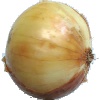
Label: Onion White 1